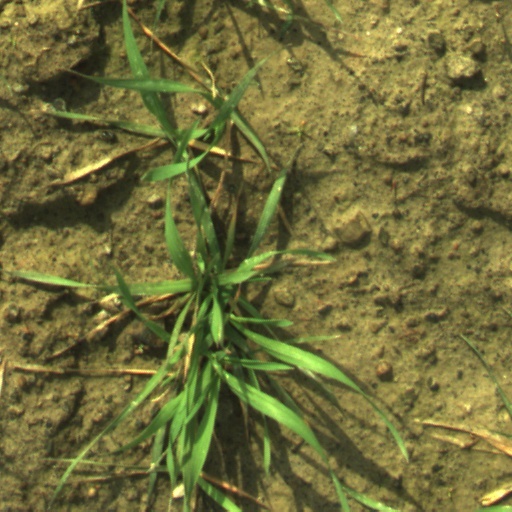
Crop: wheat